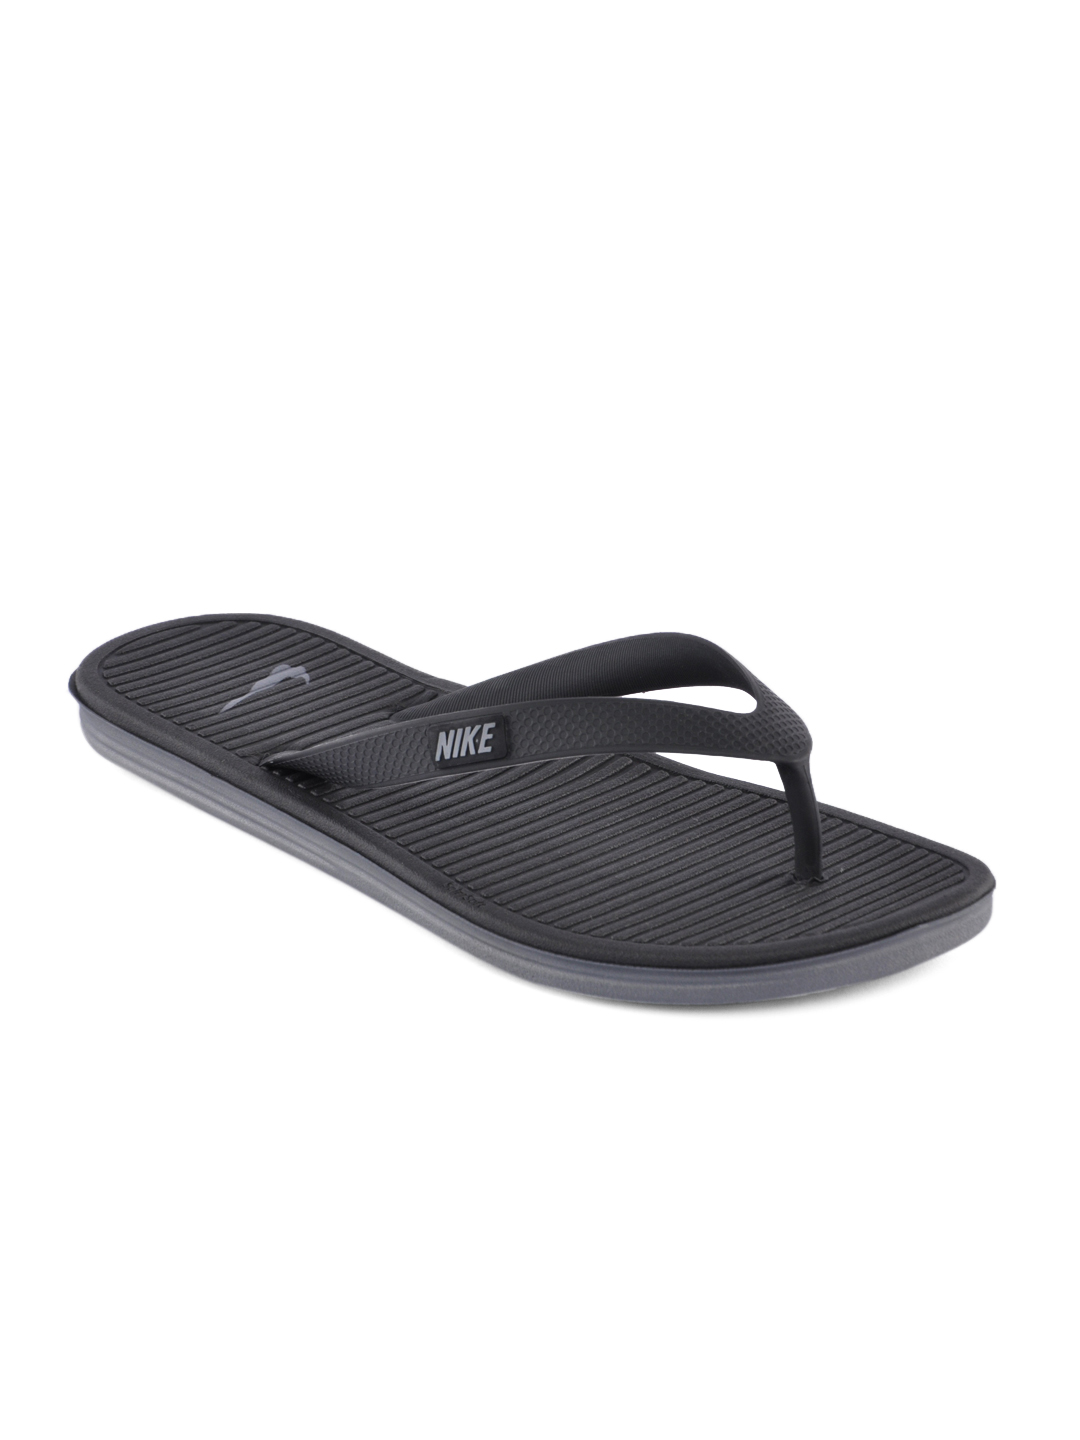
Nike Unisex Solarsoft Thong Black Flip Flops
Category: Footwear / Flip Flops / Flip Flops
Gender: Unisex
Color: Black
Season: Summer 2012
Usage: Casual